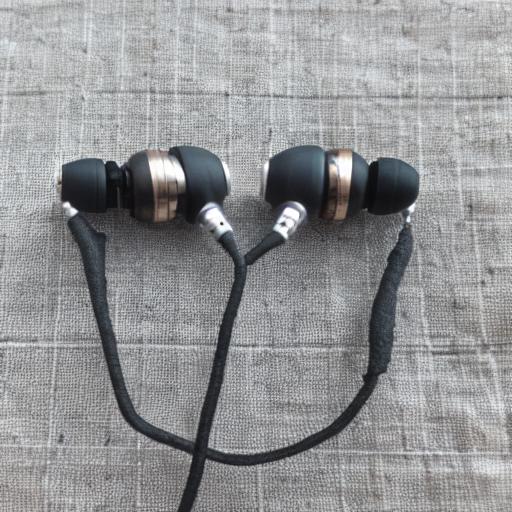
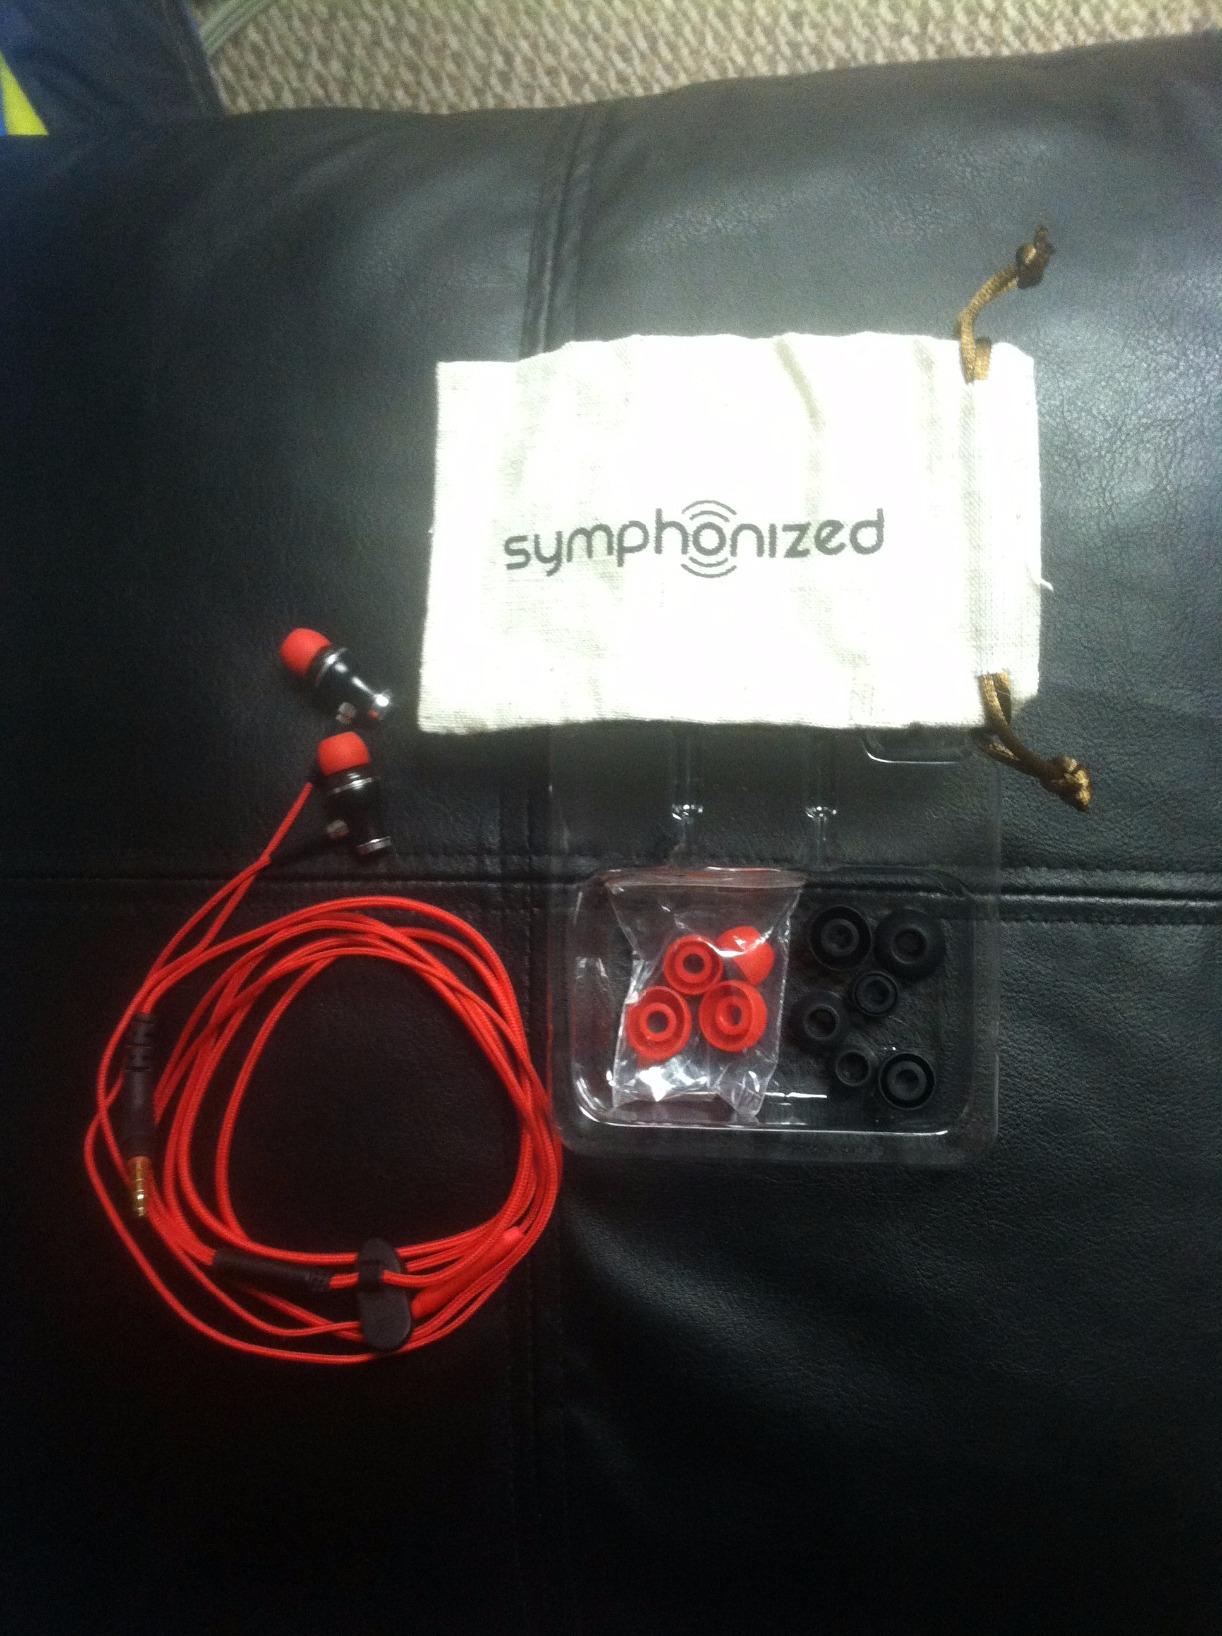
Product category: headphones
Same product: no